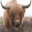
Label: cattle